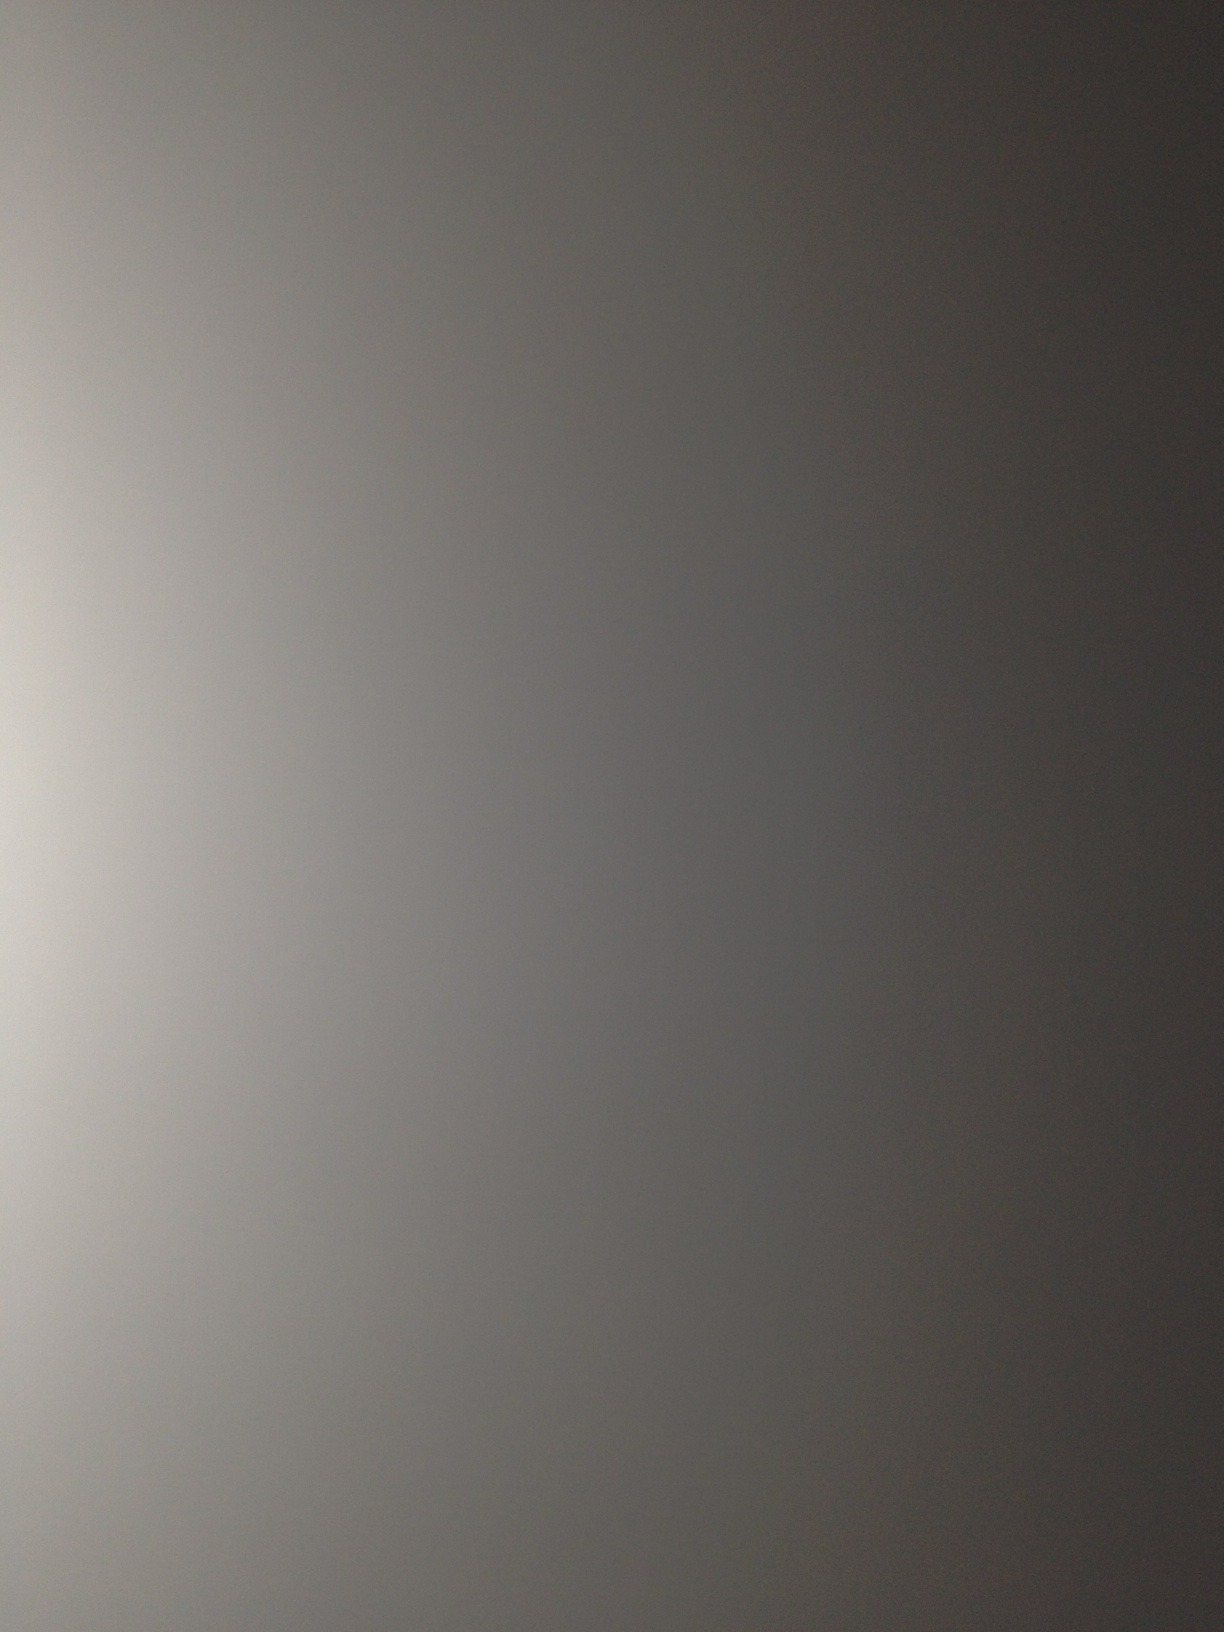Question: WHAT KIND OF BABY FORMULA IS THIS?
Answer: unanswerable